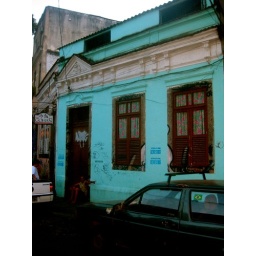
Bright blue house in Brazil